Spanish American wars of independence

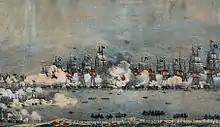
Battle of Lake Maracaibo in 1823 resulted in the final expulsion of the Spanish from Gran Colombia

Unlike in New Spain and Central America, in South America independence was spurred by the pro-independence fighters who had held out for the past half-decade. José de San Martín and Simón Bolívar inadvertently led a continent-wide pincer movement from southern and northern South America that liberated most of the Spanish American nations on that continent. After securing the independence of Chile in 1818, San Martín concentrated on building a naval fleet in the Pacific to counter Spanish control of those waters and reach the royalist stronghold of Lima. By mid-1820 San Martín had assembled a fleet of eight warships and sixteen transport ships under the command of Admiral Cochrane. The fleet set sail from Valparaíso to Paracas in southern Peru. On 7 September, the army landed at Paracas and successfully took Pisco. After this, San Martín, waiting for a generalized Peruvian revolt, chose to avoid direct military confrontation. San Martín hoped that his presence would initiate an authentic Peruvian revolt against Spanish rule, believing that otherwise any liberation would be ephemeral. In the meantime, San Martín engaged in diplomacy with Viceroy Joaquín de la Pezuela, who was under orders from the constitutional government to negotiate on the basis of the 1812 Constitution and to maintain the unity of the Spanish monarchy. However, these efforts proved fruitless, since independence and unity of the monarchy could not be reconciled, so the army sailed in late October to a better strategic position in Huacho, in northern Peru. During the next few months, successful land and naval campaigns against the royalists secured the new foothold, and it was at Huacho that San Martín learned that Guayaquil (in Ecuador) had declared independence on 9 October.